Henry Stanyford Blanckley

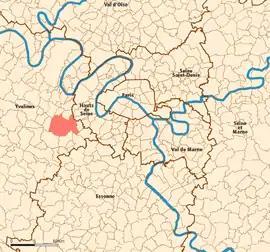
Location of Versailles (in red) within present day Paris

Henry Stanyford Blanckley, was formally appointed British consul to Majorca, Menorca and Ibiza by George III in 1790. Conditions were hard for the native population of Menorca during his consulship in the 1790s. Britain's ceding of the island to Spanish rule in 1782 had resulted in strict sanctions being imposed on the Menorcans. These included heavy taxation, harsh trade restrictions, the banning of their Catalan language, and the imprisonment their men. Swarming rats and poor harvests added widespread famine to the islanders' plight Spain's switch of allegiance from Britain to France in 1796 closed Menorca to the British fleet, and faced the Blanckleys with an actively hostile government. In the summer of 1797, a plague spread rapidly across the Mediterranean from Constantinople, Corsica and the Barbary Coast, causing Britain to impose a strict quarantine in which all vessels were banned from visiting Menorca. HSB's wife Mary fell gravely ill and went first to the spas of Bath then "in her last recourse". to Bristol Hotwells, where she died on 10 March 1798.